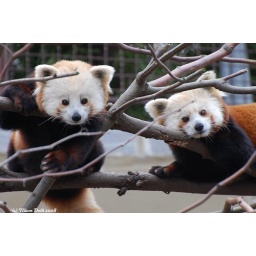
Wicket and Shama sitting in a tree